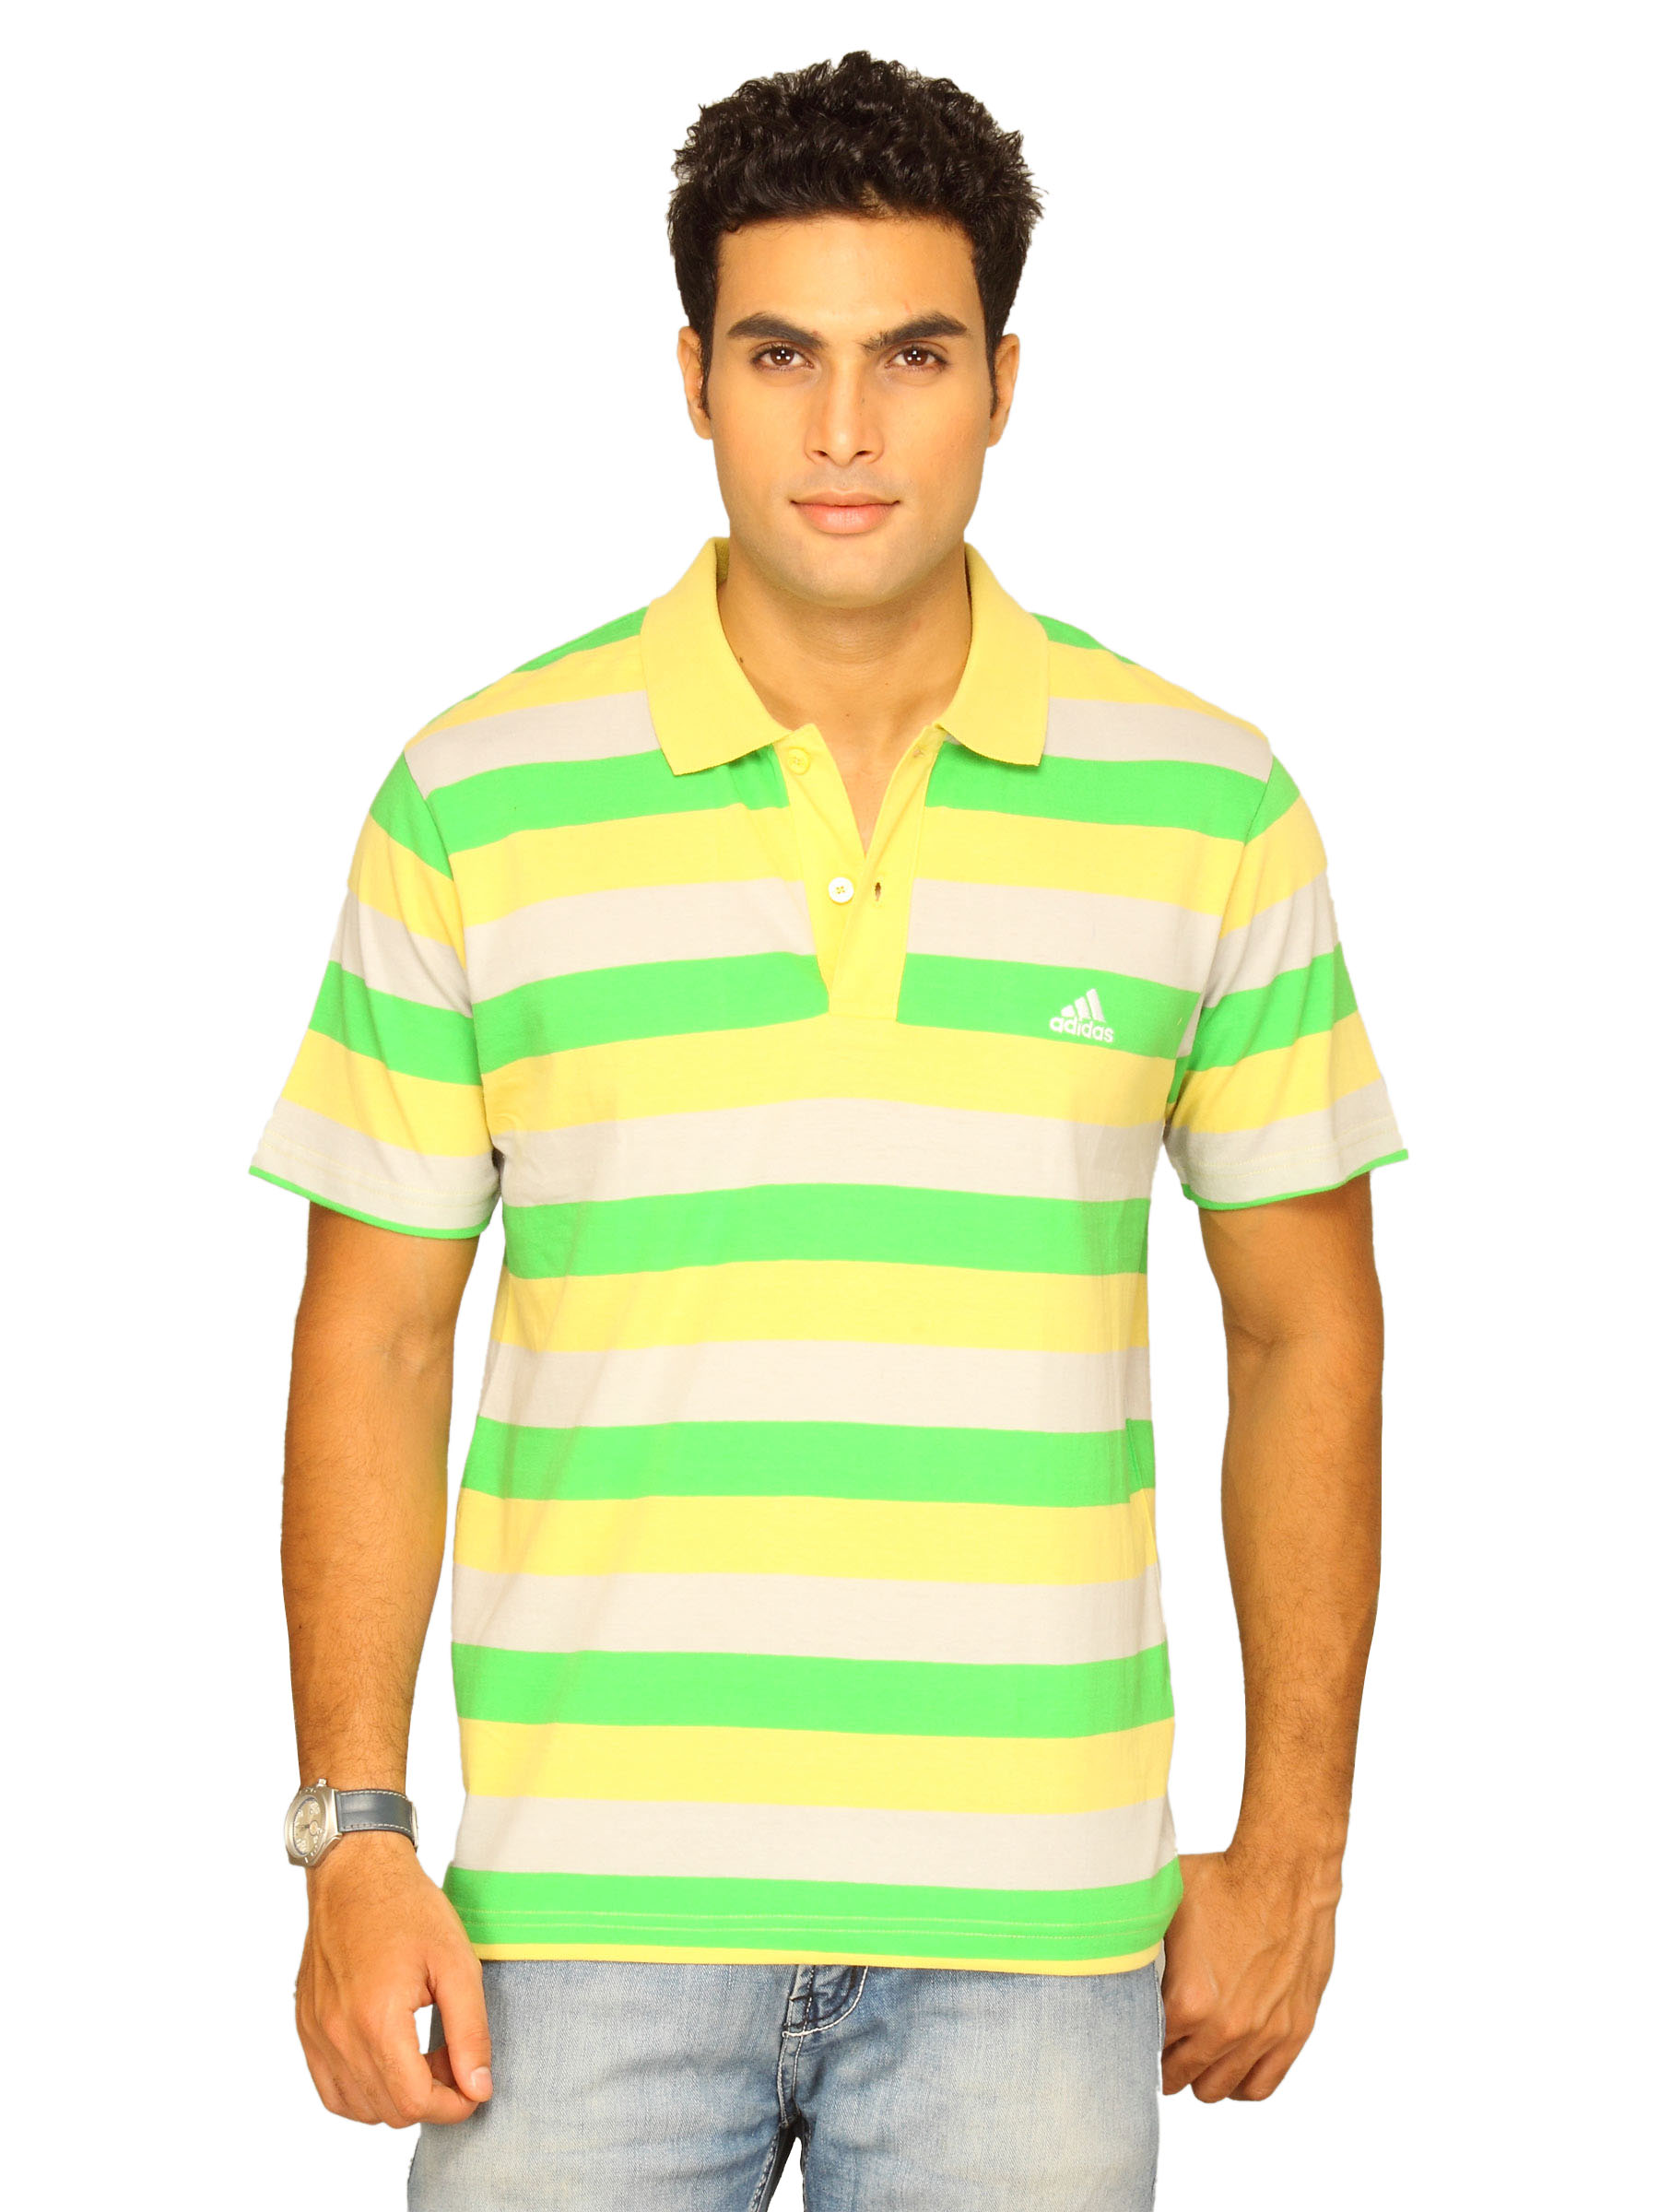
ADIDAS Men's Stripe Polo Green Grey Yellow T-shirt
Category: Apparel / Topwear / Tshirts
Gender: Men
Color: Green
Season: Summer 2011
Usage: Sports